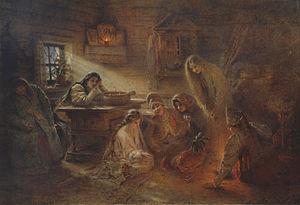
La divination est la pratique occulte et métaphysique visant à découvrir ce qui est inconnu : l'avenir, le caché, le passé, les trésors, les maladies invisibles, les secrets, les mystères, etc. et cela par des moyens non rationnels. Qu'il s'agisse de la parole oraculaire ou de la voyance, ceux qui la pratiquent auraient accès à une connaissance paranormale de données normalement inconnues telles que l'avenir ou le caché.